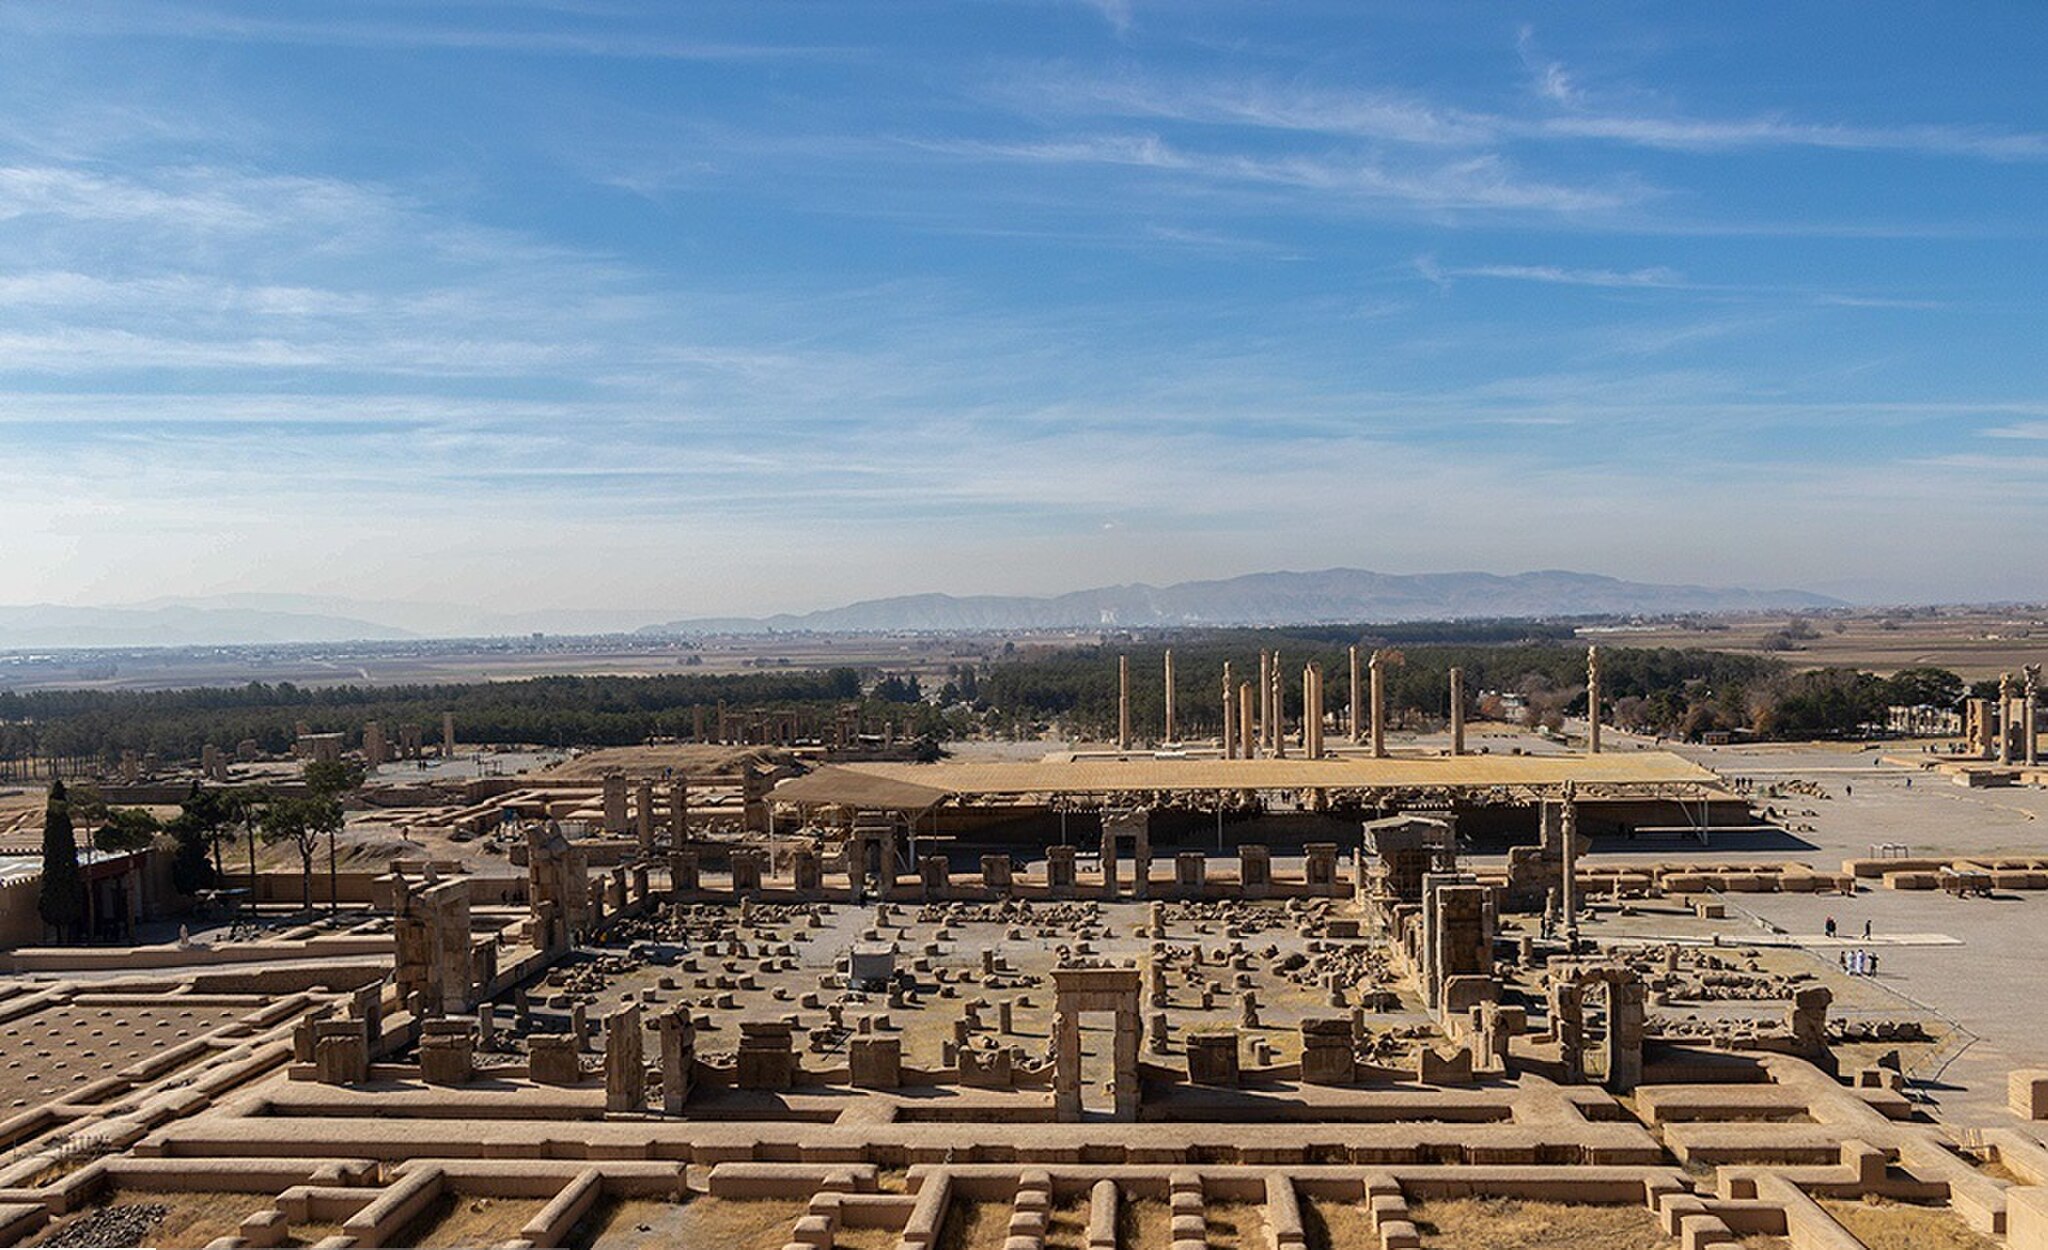
Title: Persepolis 68415 PhotoT
Description: Persepolis
Date: 2019-12-27
Categories: Hall of hundred columns, Files from external sources with reviewed licenses, Photographs from farsnews.ir, 2019 in Persepolis, General views of Persepolis